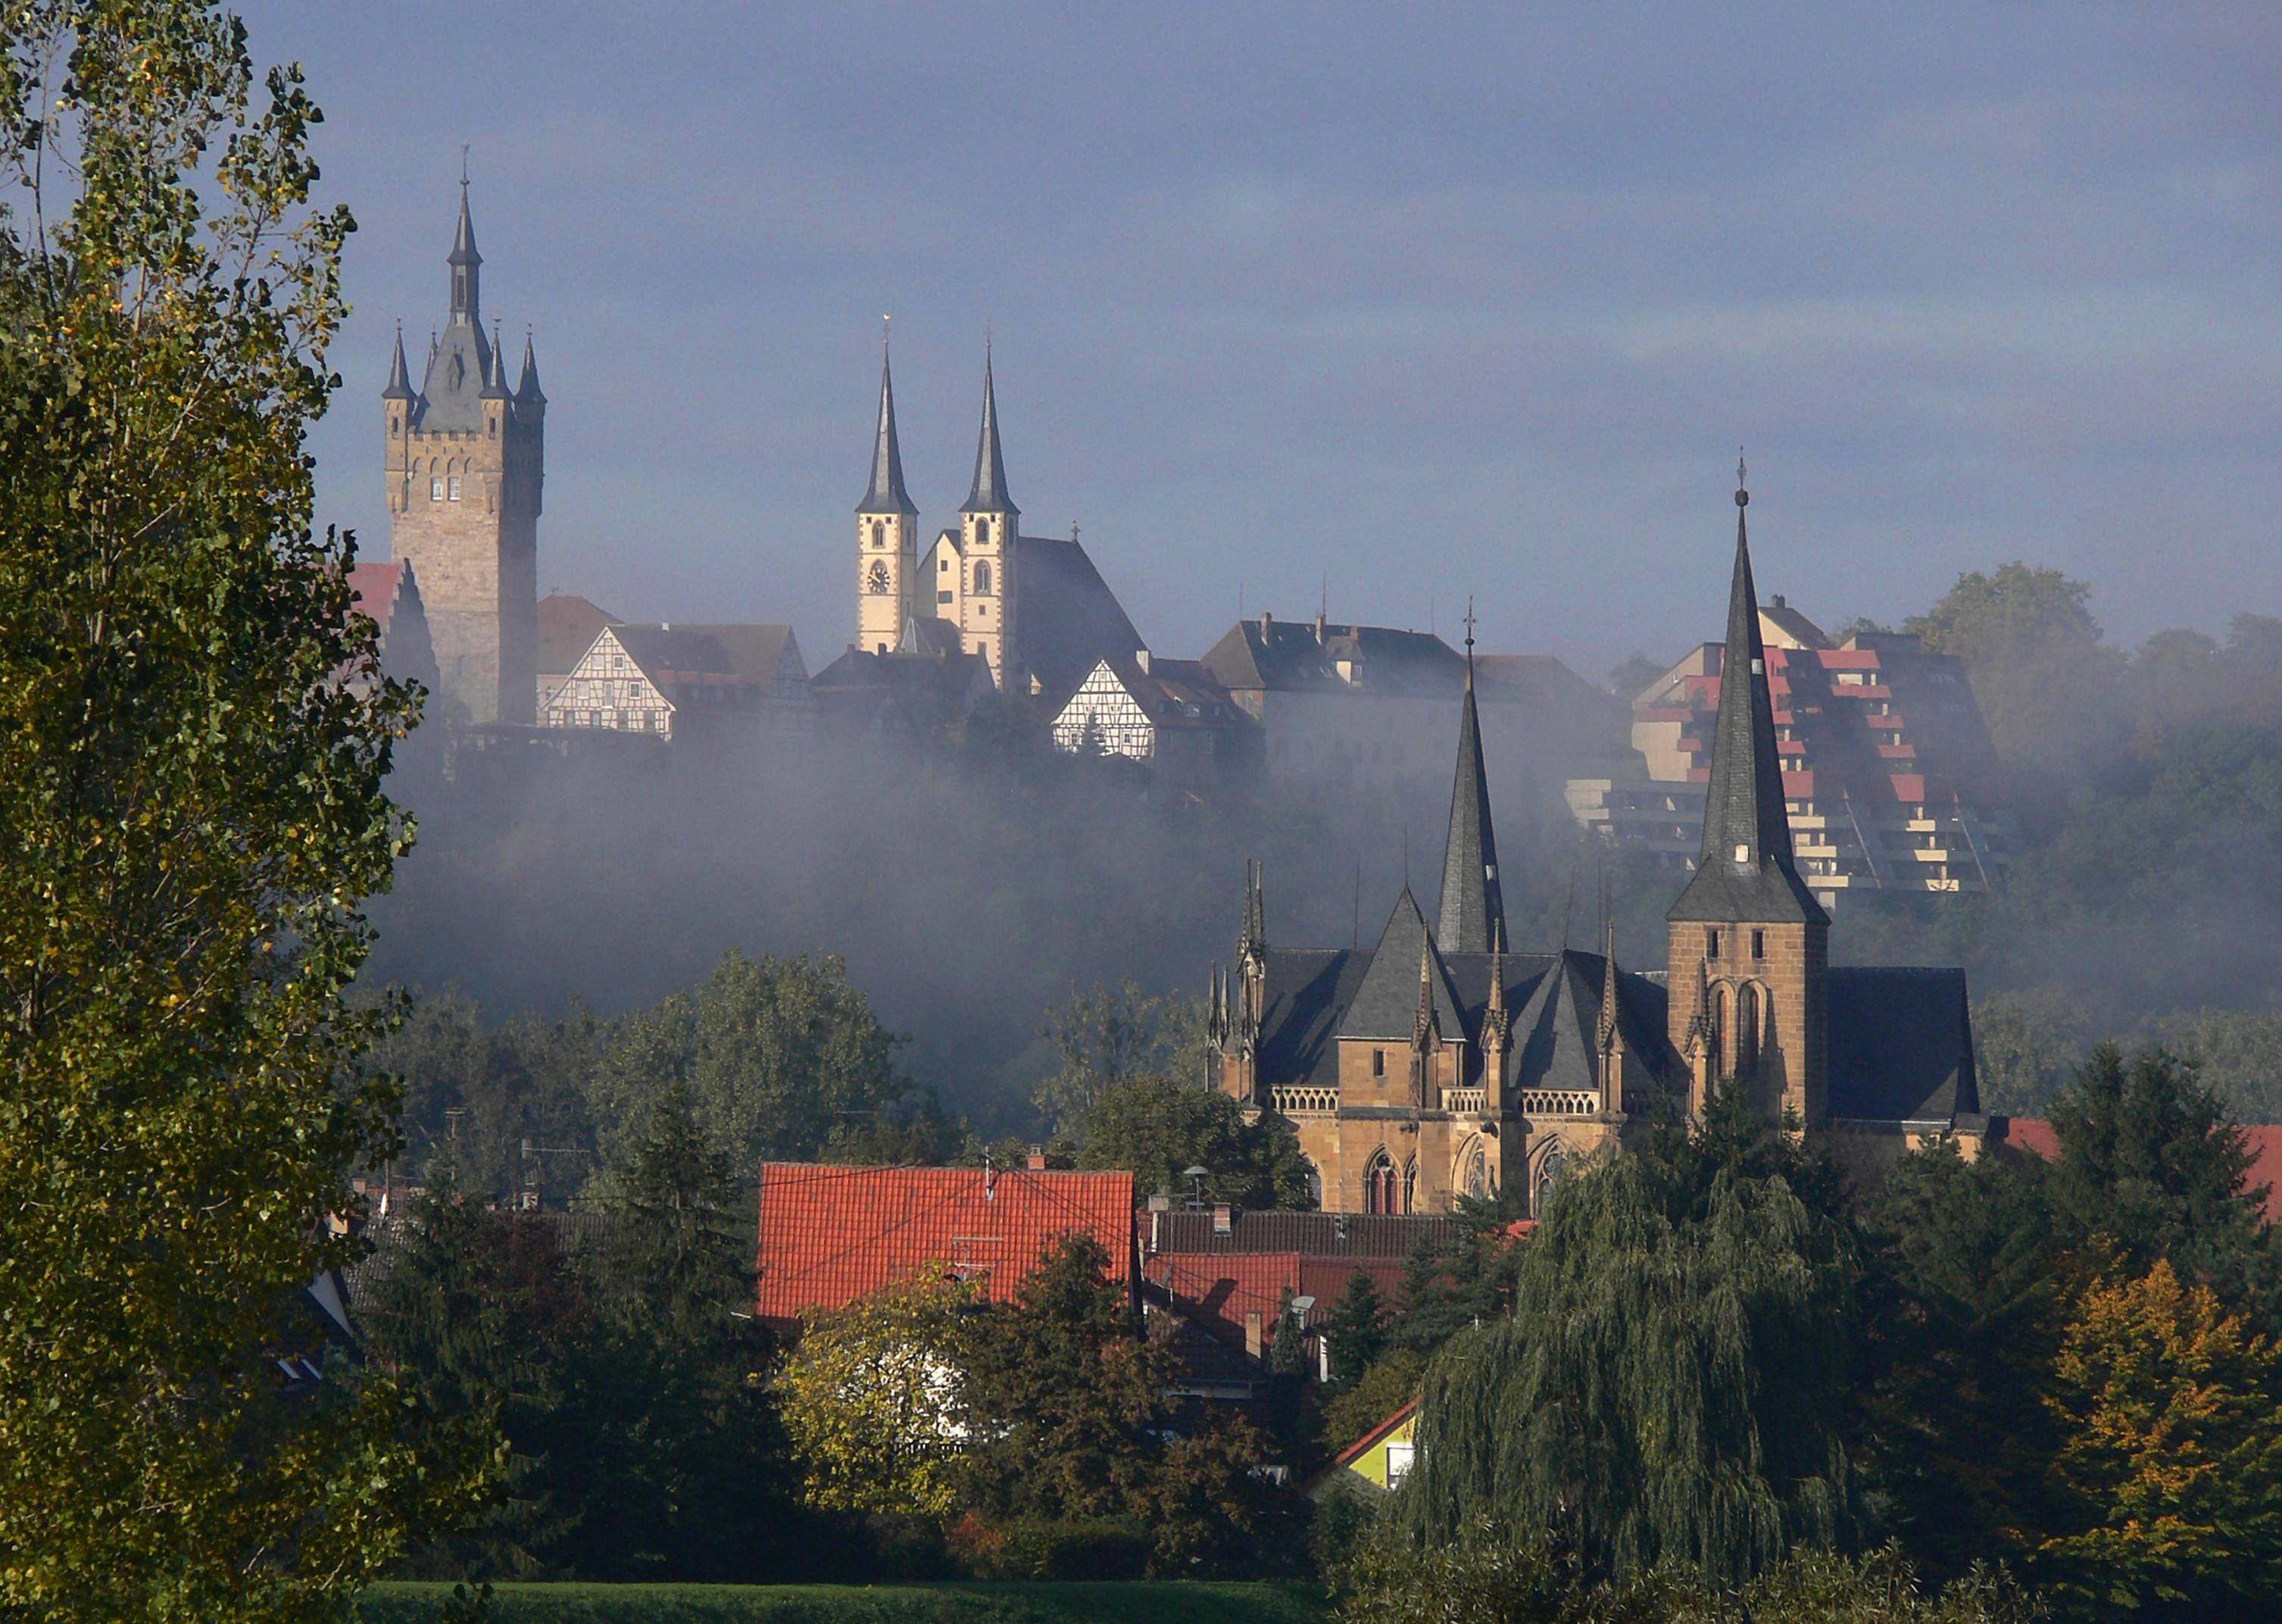
nature, grass, architecture, sky, fog, skyline, fall, town, building, chateau, city, urban, foggy, cityscape, evening, autumn, castle, landmark, church, cathedral, place of worship, trees, outside, clouds, buildings, spire, churches, germany, cities, baden w rttemberg